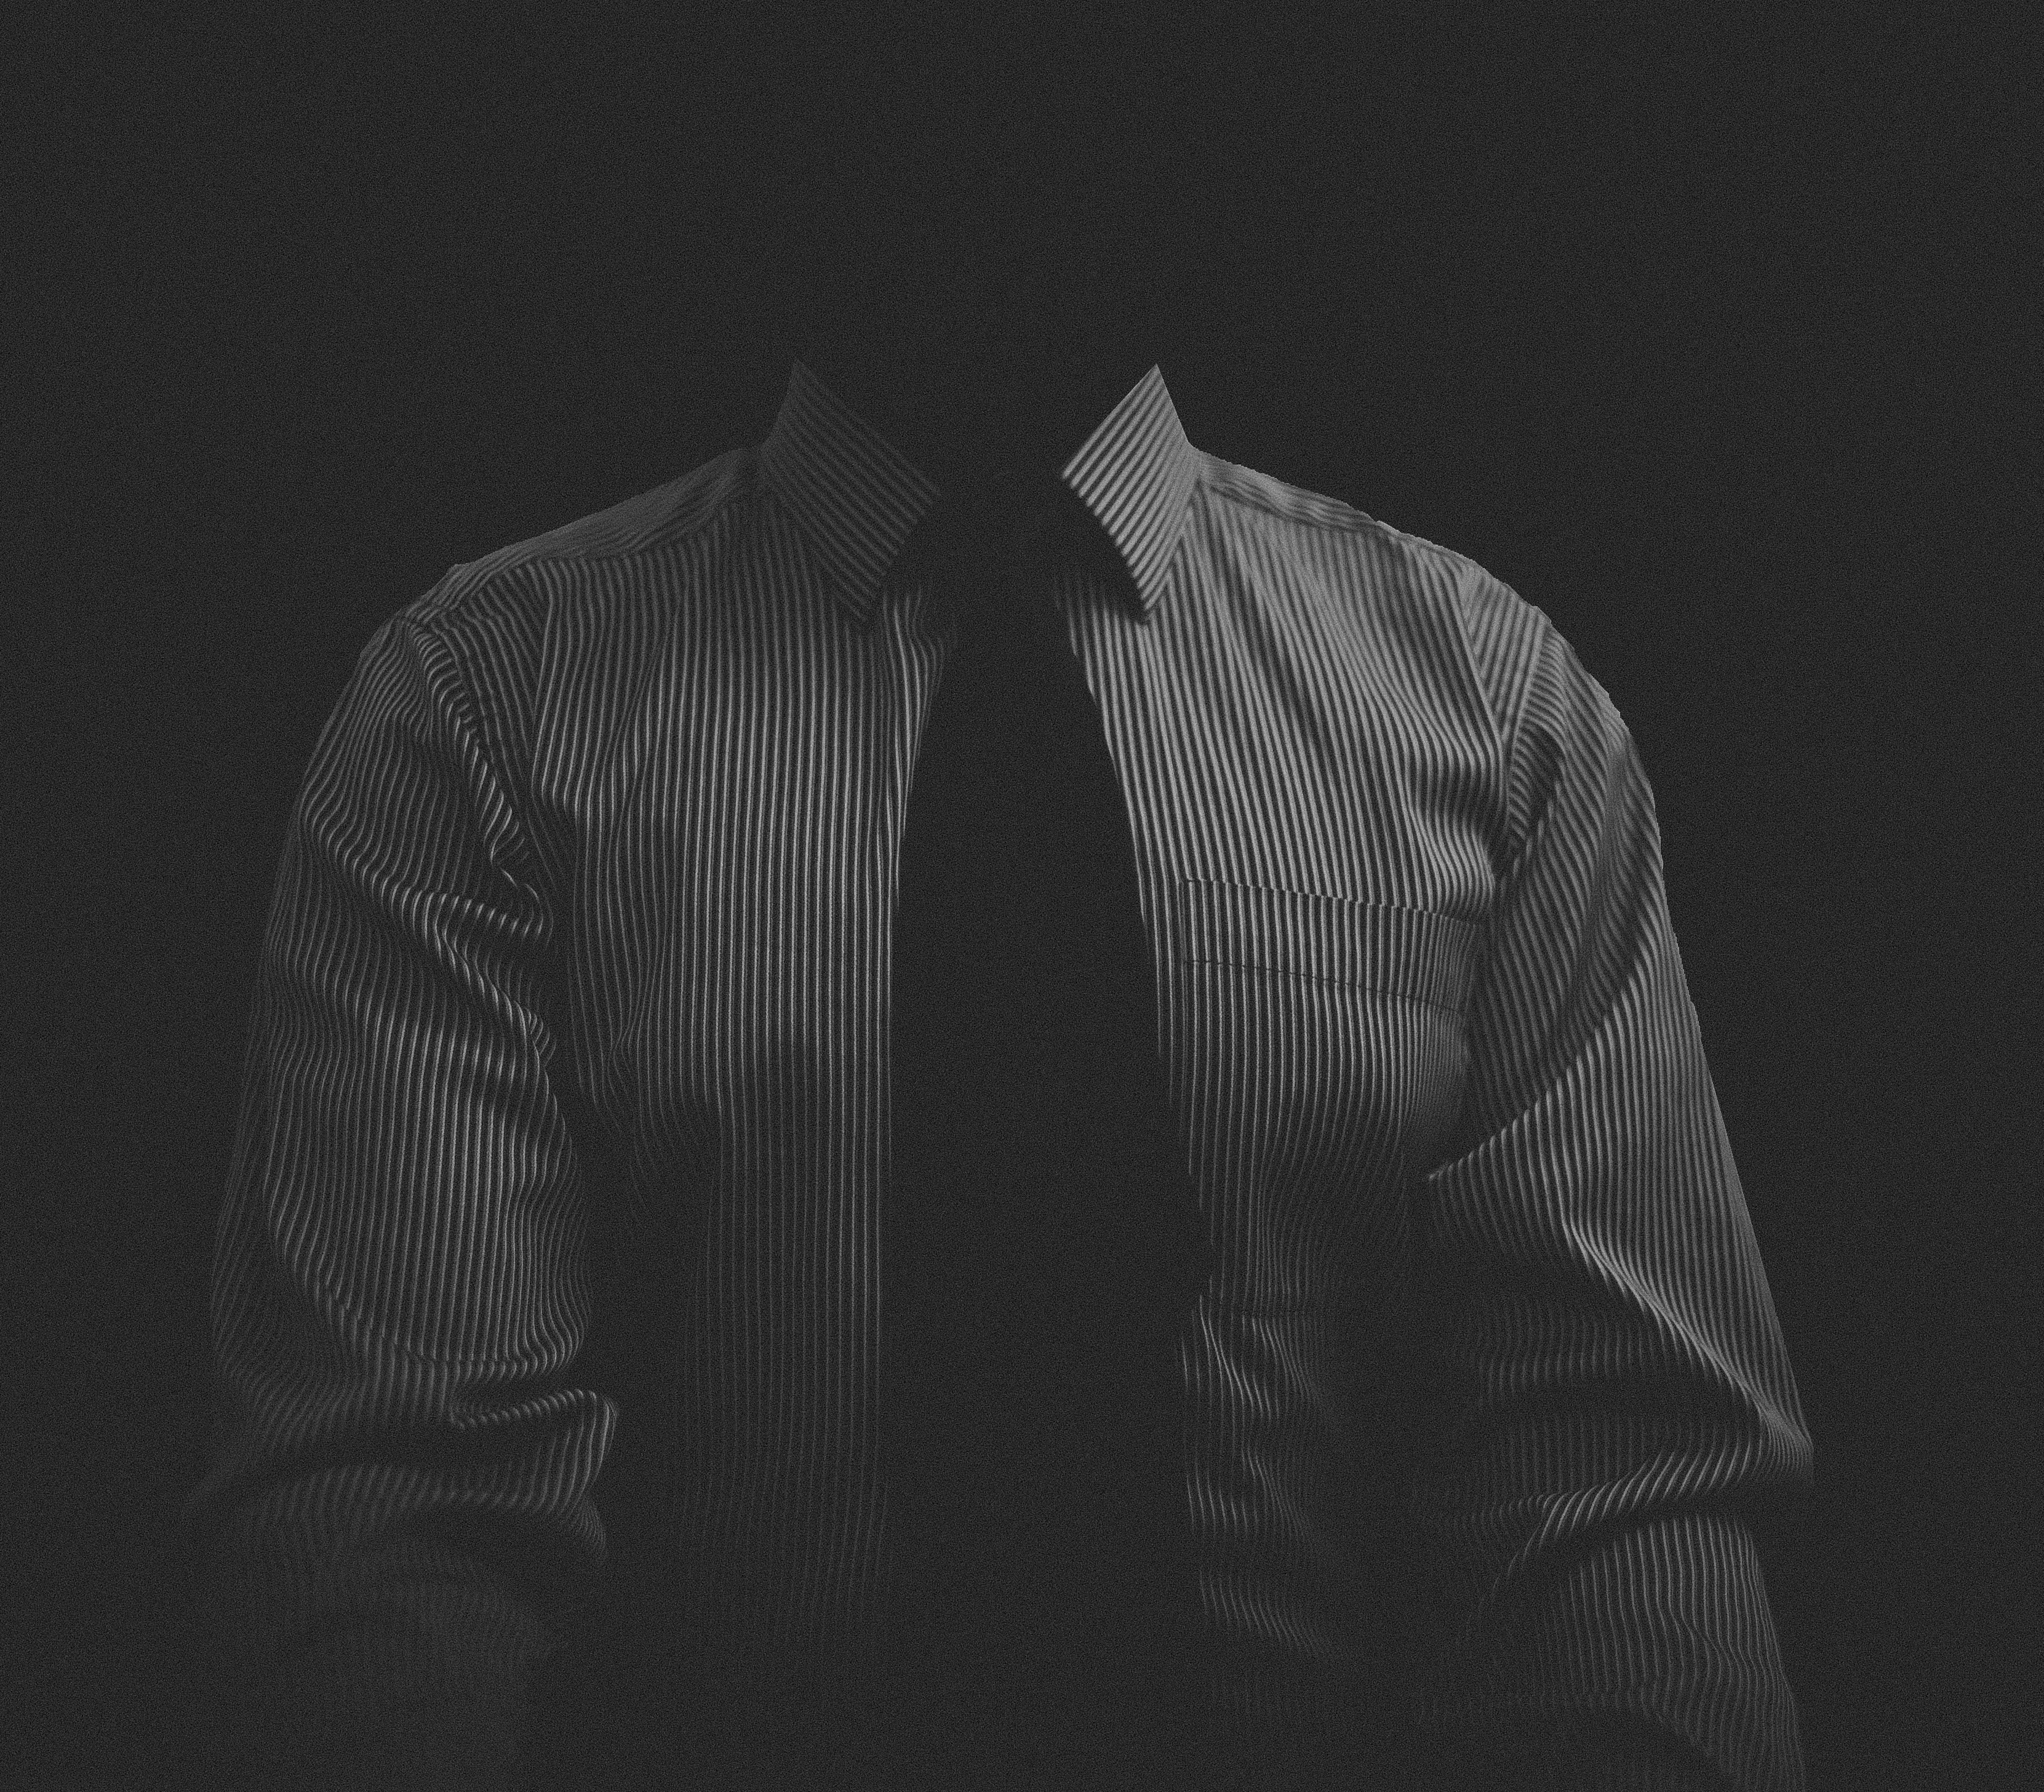
wing, black and white, darkness, black, monochrome, arm, drawing, illustration, monochrome photography